Carolyn Fluehr-Lobban

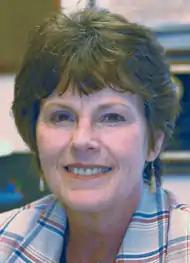
Carolyn Fluehr-Lobban in 2003

Carolyn B. Fluehr-Lobban ("née" Fluehr; born January 6, 1945) is an American anthropologist, beekeeper, and a co-founder and past president of the Sudan Studies Association. Fluehr-Lobban is a specialist in Islamic law, anthropology and ethics, human rights, cultural relativism and universal rights, and has authored texts books on Islamic societies and on race and racism. She is professor "emerita" of anthropology at Rhode Island College, in Providence, Rhode Island, and helped start its beekeeping program. Fluehr-Lobban is also a lecturer at the Naval War College, in Newport, Rhode Island. She established a scholarship at Georgia State University where she took her first anthropology course, as well as the scholarships she and her husband established at Temple and Northwestern Universities. She was the secretary of the Rhode Island Beekeepers Society and also lectures on bees and beekeeping. A three-time Democratic party candidate for election to the New Hampshire House of Representatives, she ran unsuccessfully in 2020, lost by four votes in the 2022 general election against John Sellers, and was also unsuccessful in the 2024 general election against Donald McFarlane.